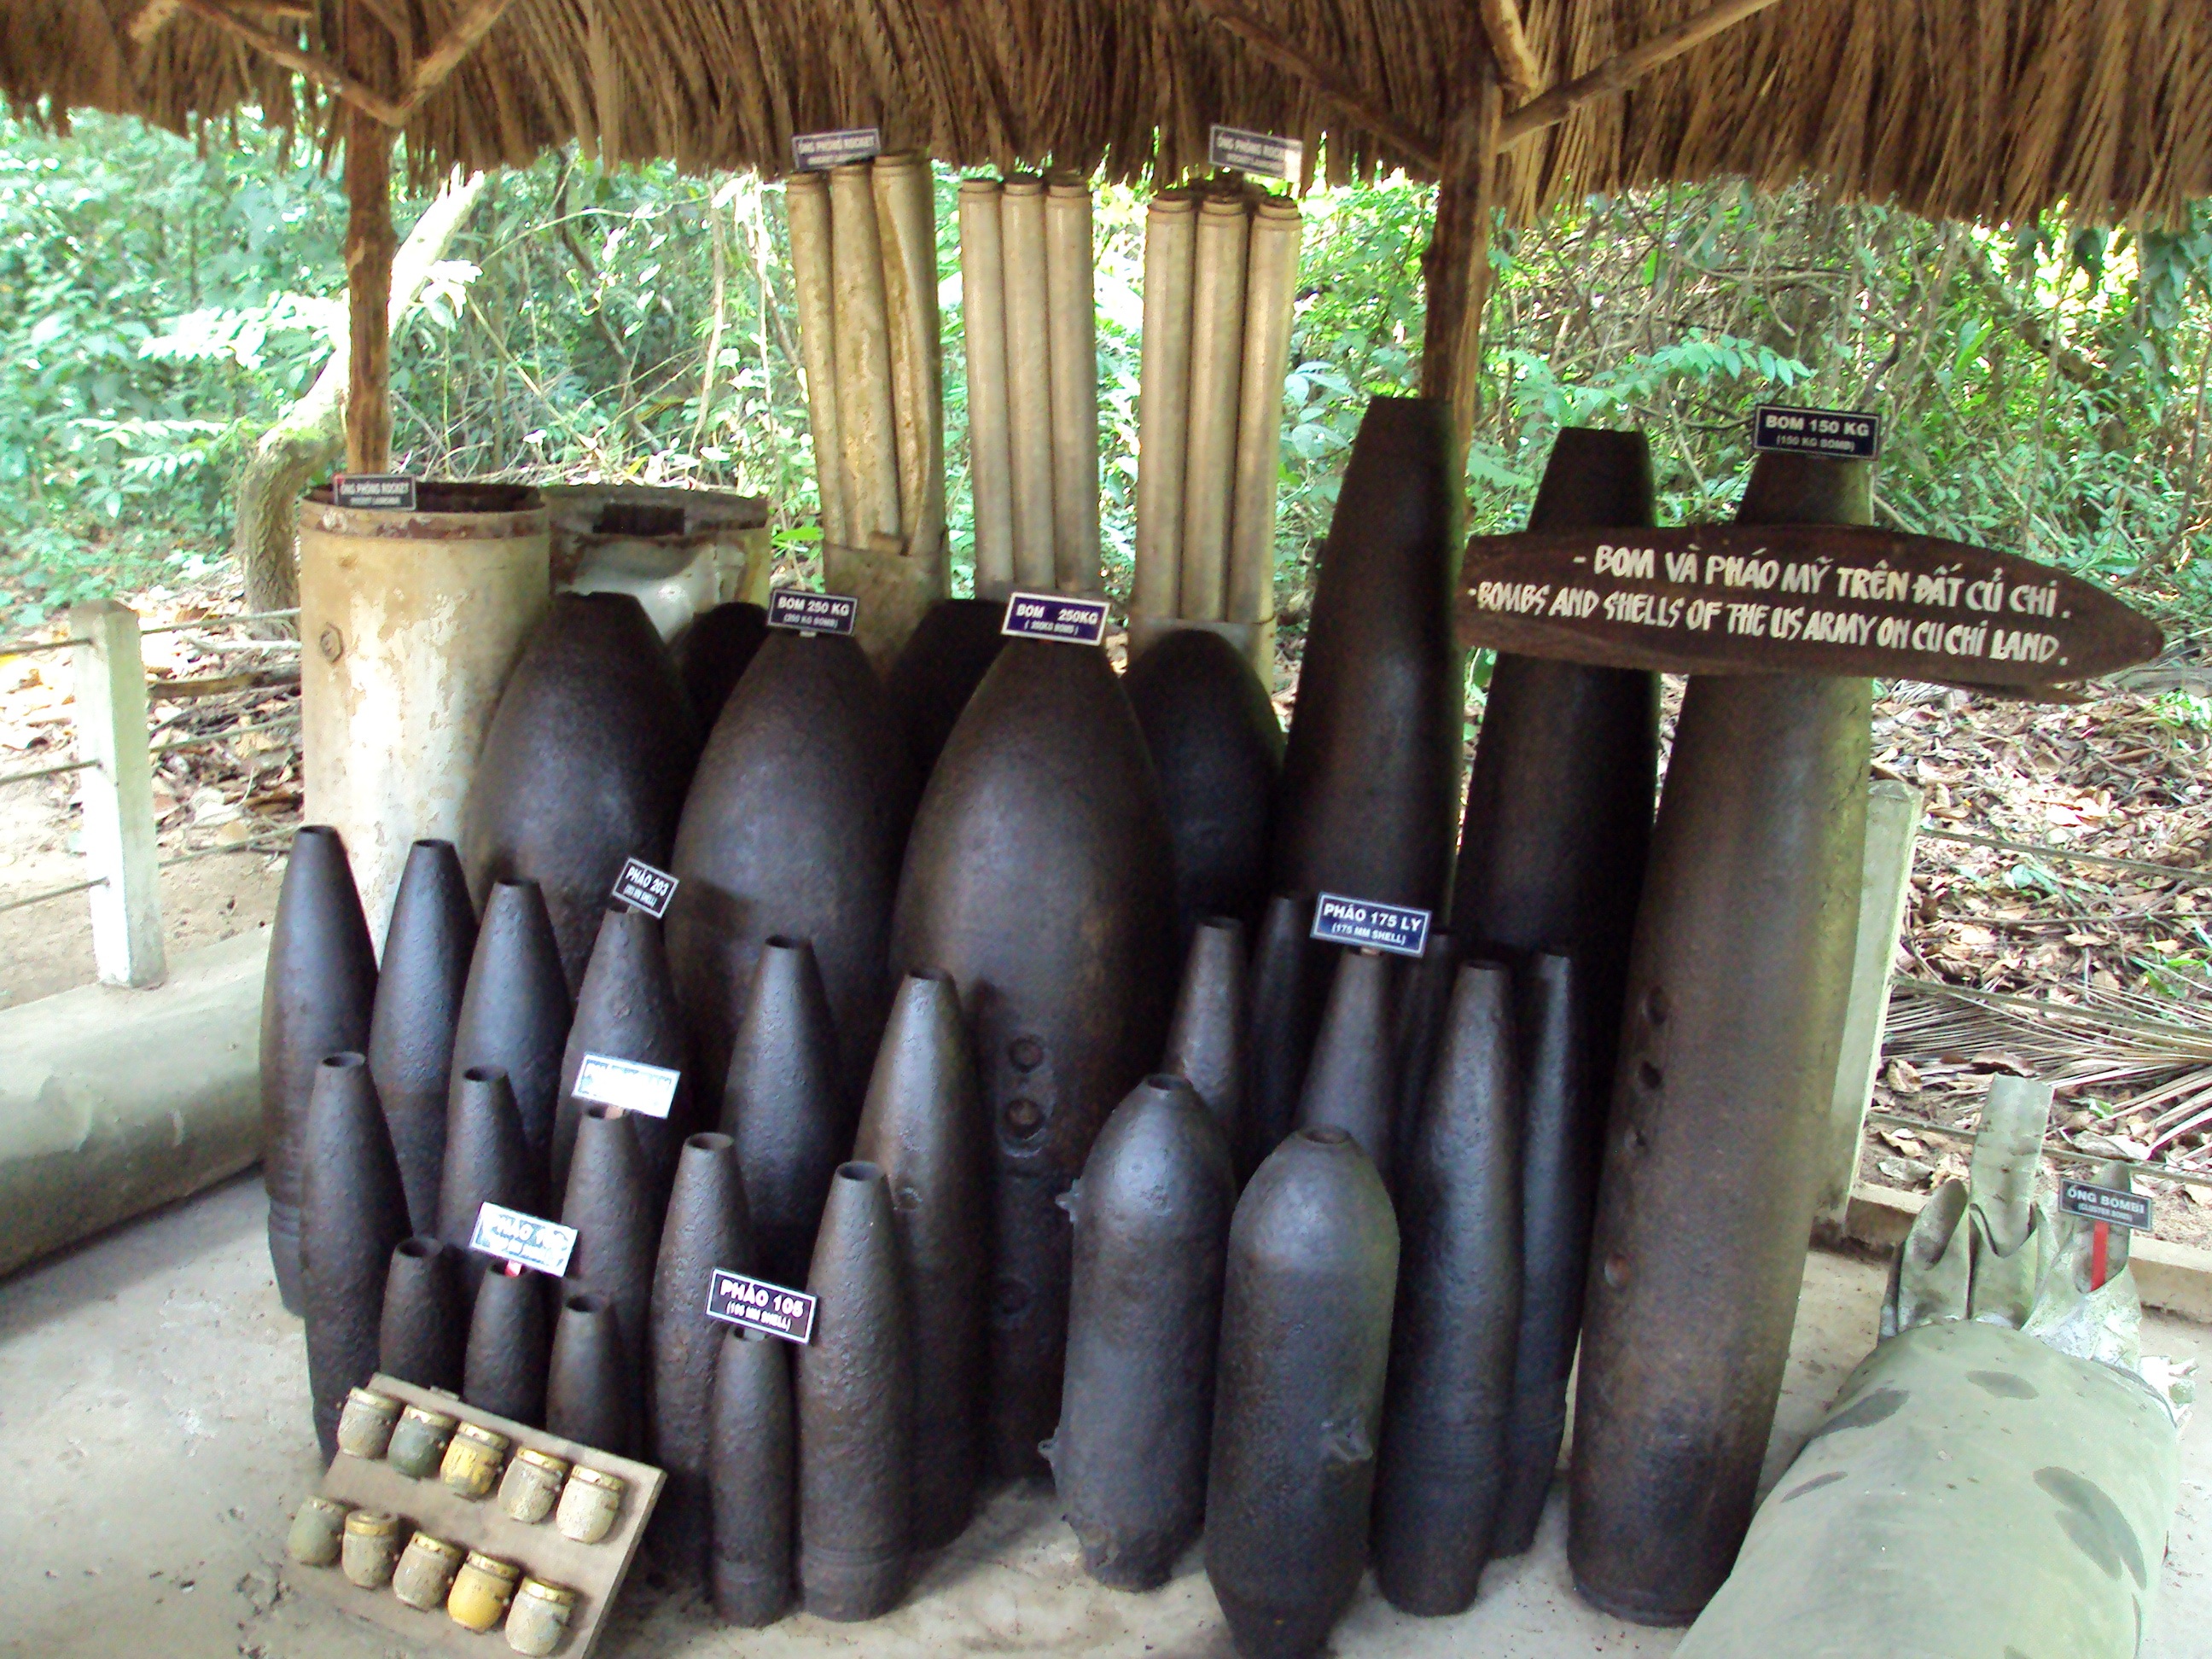
wood, produce, viet nam, war, bombs, man made object